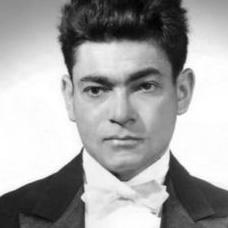
Age: 37